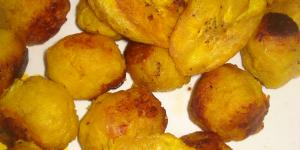
bolitas de platano maduro